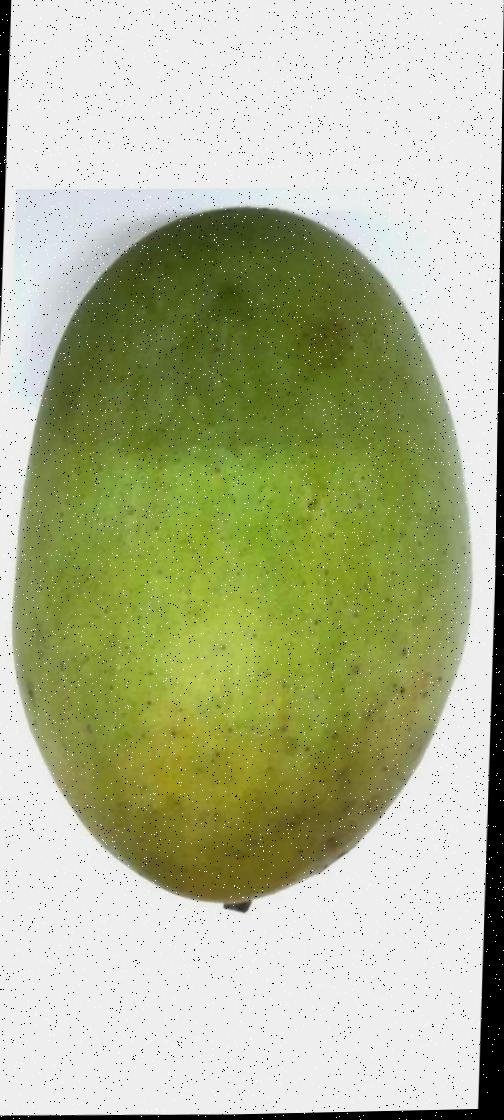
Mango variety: Langra